Carol Burnett

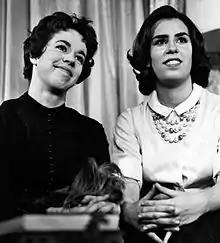
Burnett (left) and her sister Chrissie on "Person to Person", 1961

Carol Creighton Burnett was born on April 26, 1933, at Nix Hospital in San Antonio, Texas, the daughter of Ina Louise (née Creighton), a publicity writer for movie studios, and Joseph Thomas Burnett, a movie theater manager. Her maternal grandparents were William Henry Creighton (1873–1918) and Mabel Eudora "Mae" Jones (1885–1967). Her parents divorced in the late 1930s. Subsequently, both parents independently moved to Hollywood and Burnett moved with her grandmother to a one-room apartment near her mother. They lived in an impoverished area of Hollywood, California, in a boarding house with Burnett's younger half-sister Chrissie.